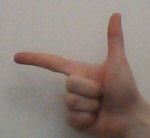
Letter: yaa